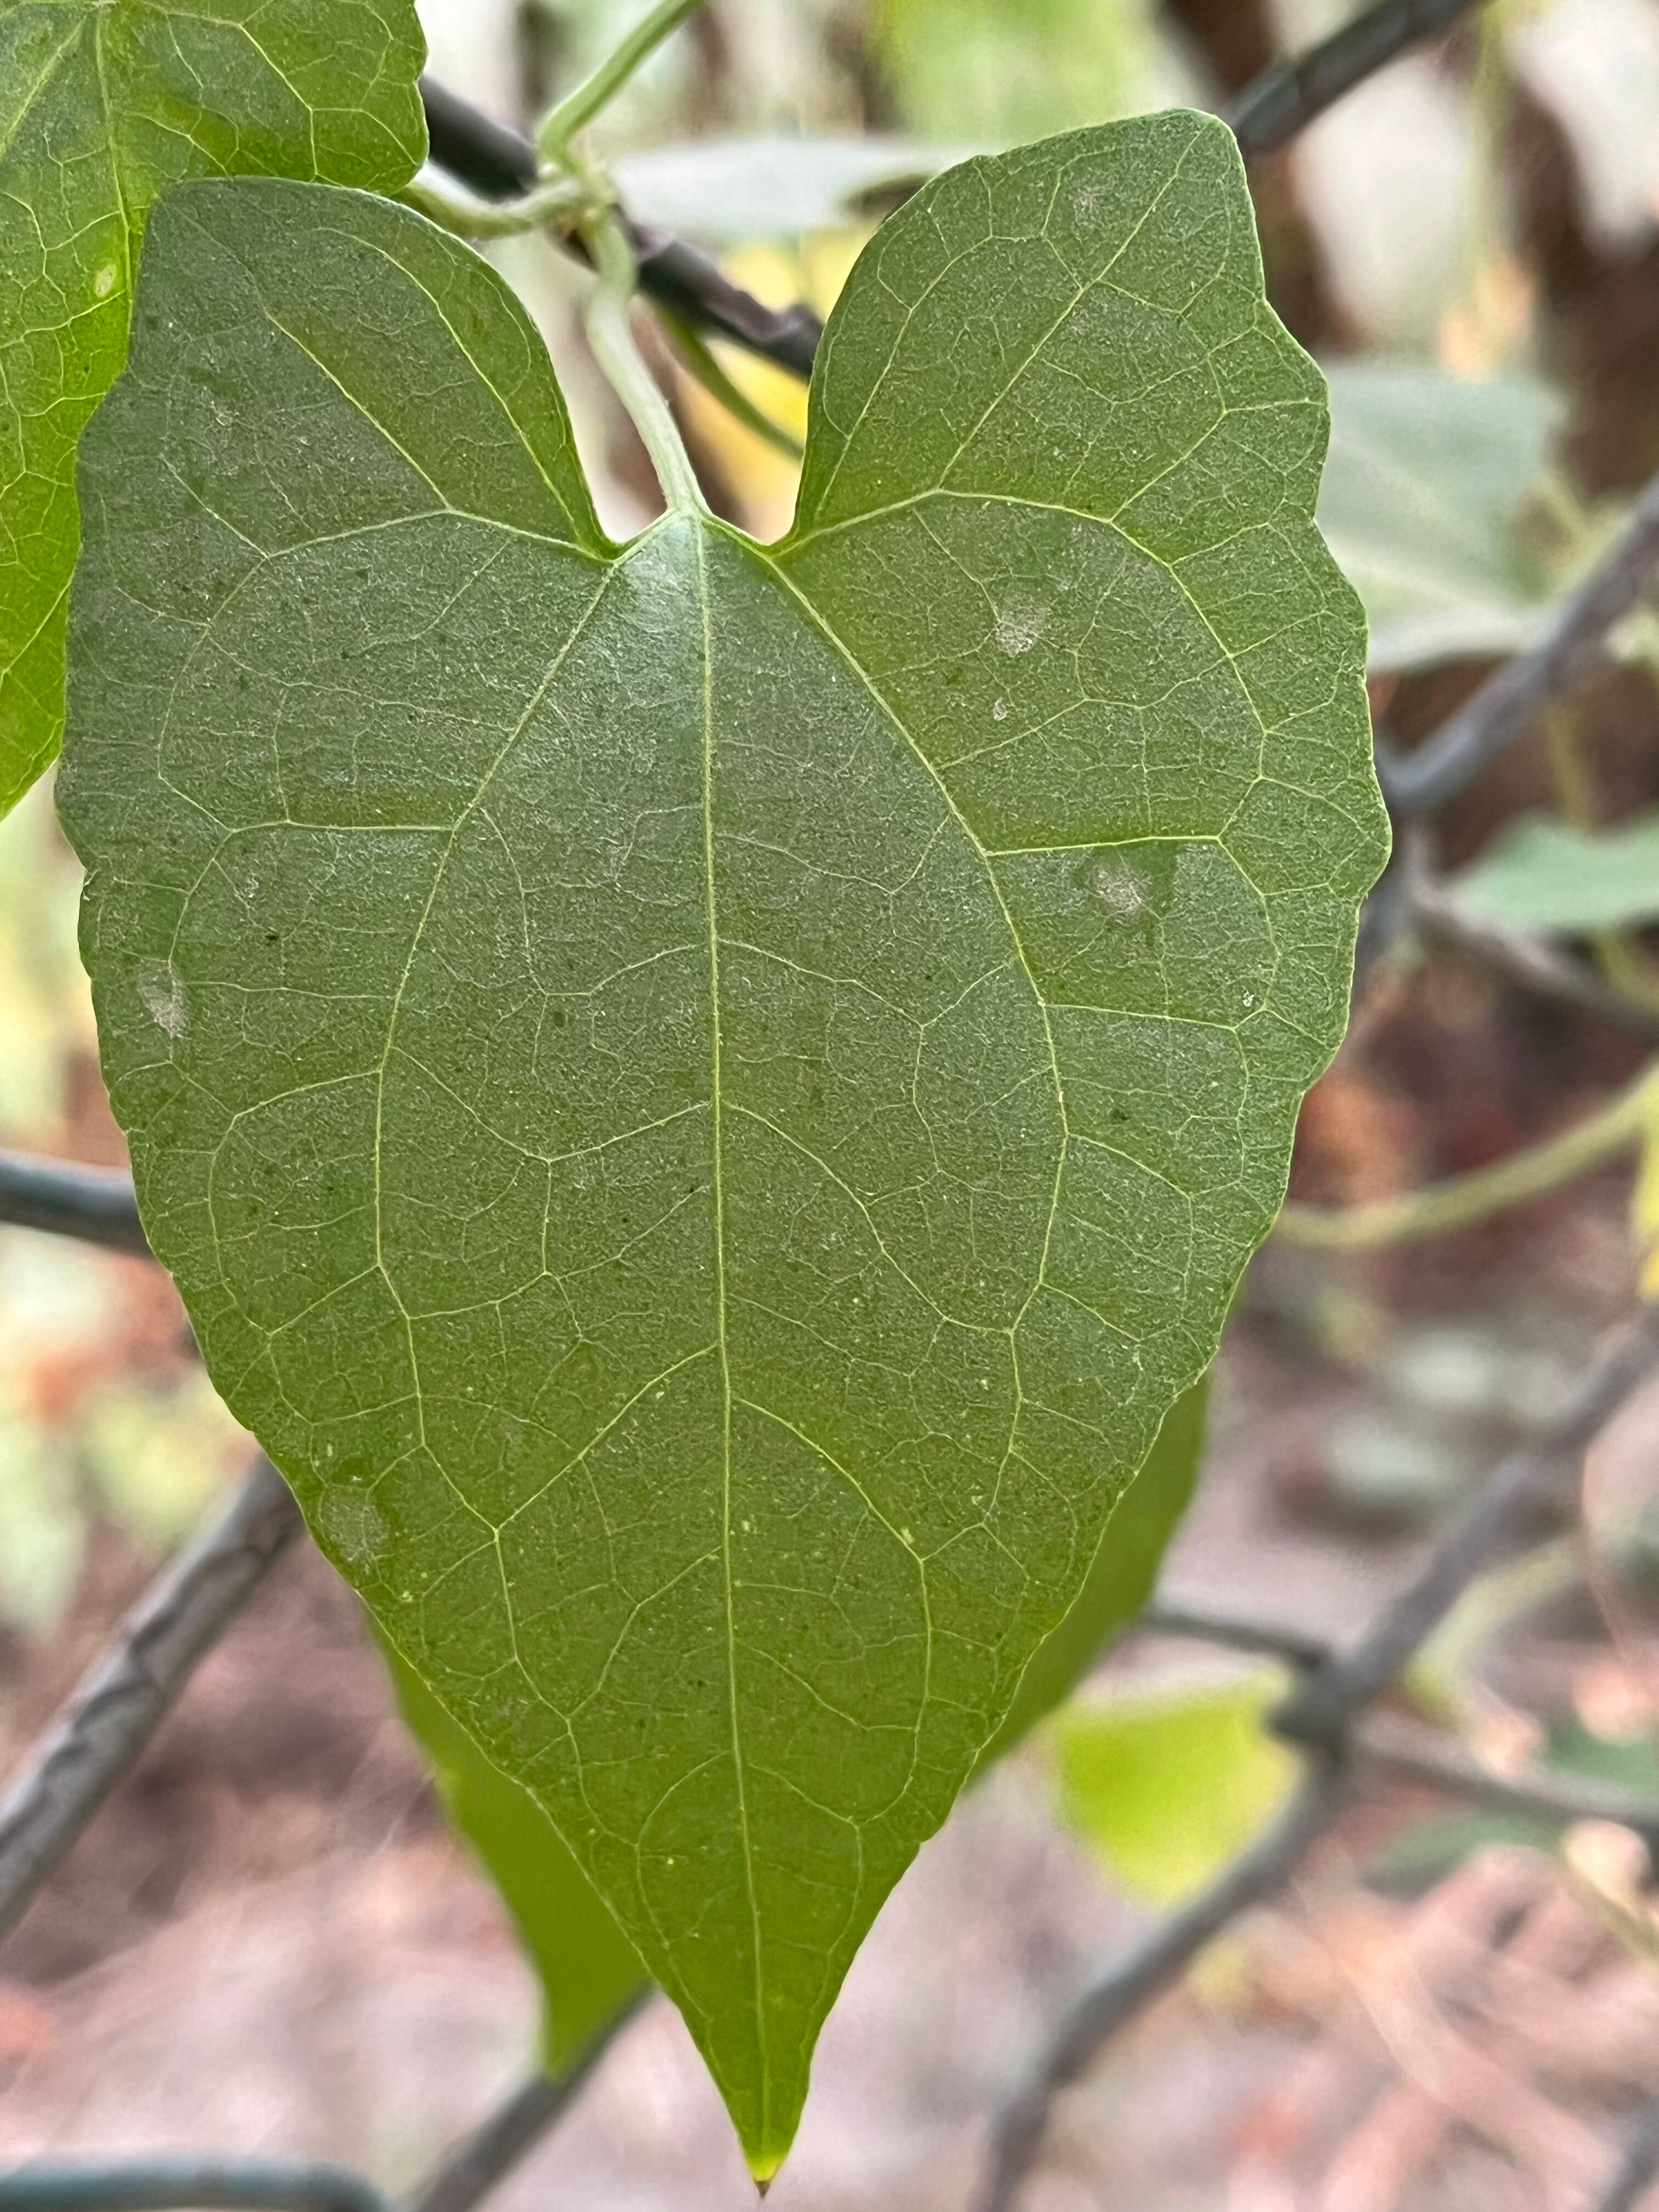
Plant species: mikania-micrantha